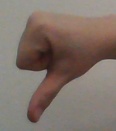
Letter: waw